Phoenix Theatre (New York City)

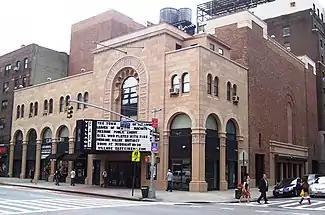
The Village East Cinema building housed the Phoenix Theatre, 1953–1961

The Phoenix Theatre was a pioneering off-Broadway theatre in New York City, extant from 1953 to 1982. The Phoenix was founded by impresario Norris Houghton and T. Edward Hambleton. The project was a pioneering effort in the establishment of off-Broadway theatre. Houghton and Hambleton wanted a theatre away from Times Square, that would host a permanent company, abjure the star system (players would be listed alphabetically), produce four or five plays a season for limited engagements (contributors would be asked to sponsor an entire season rather than individual productions), and with ticket prices much lower than on Broadway.